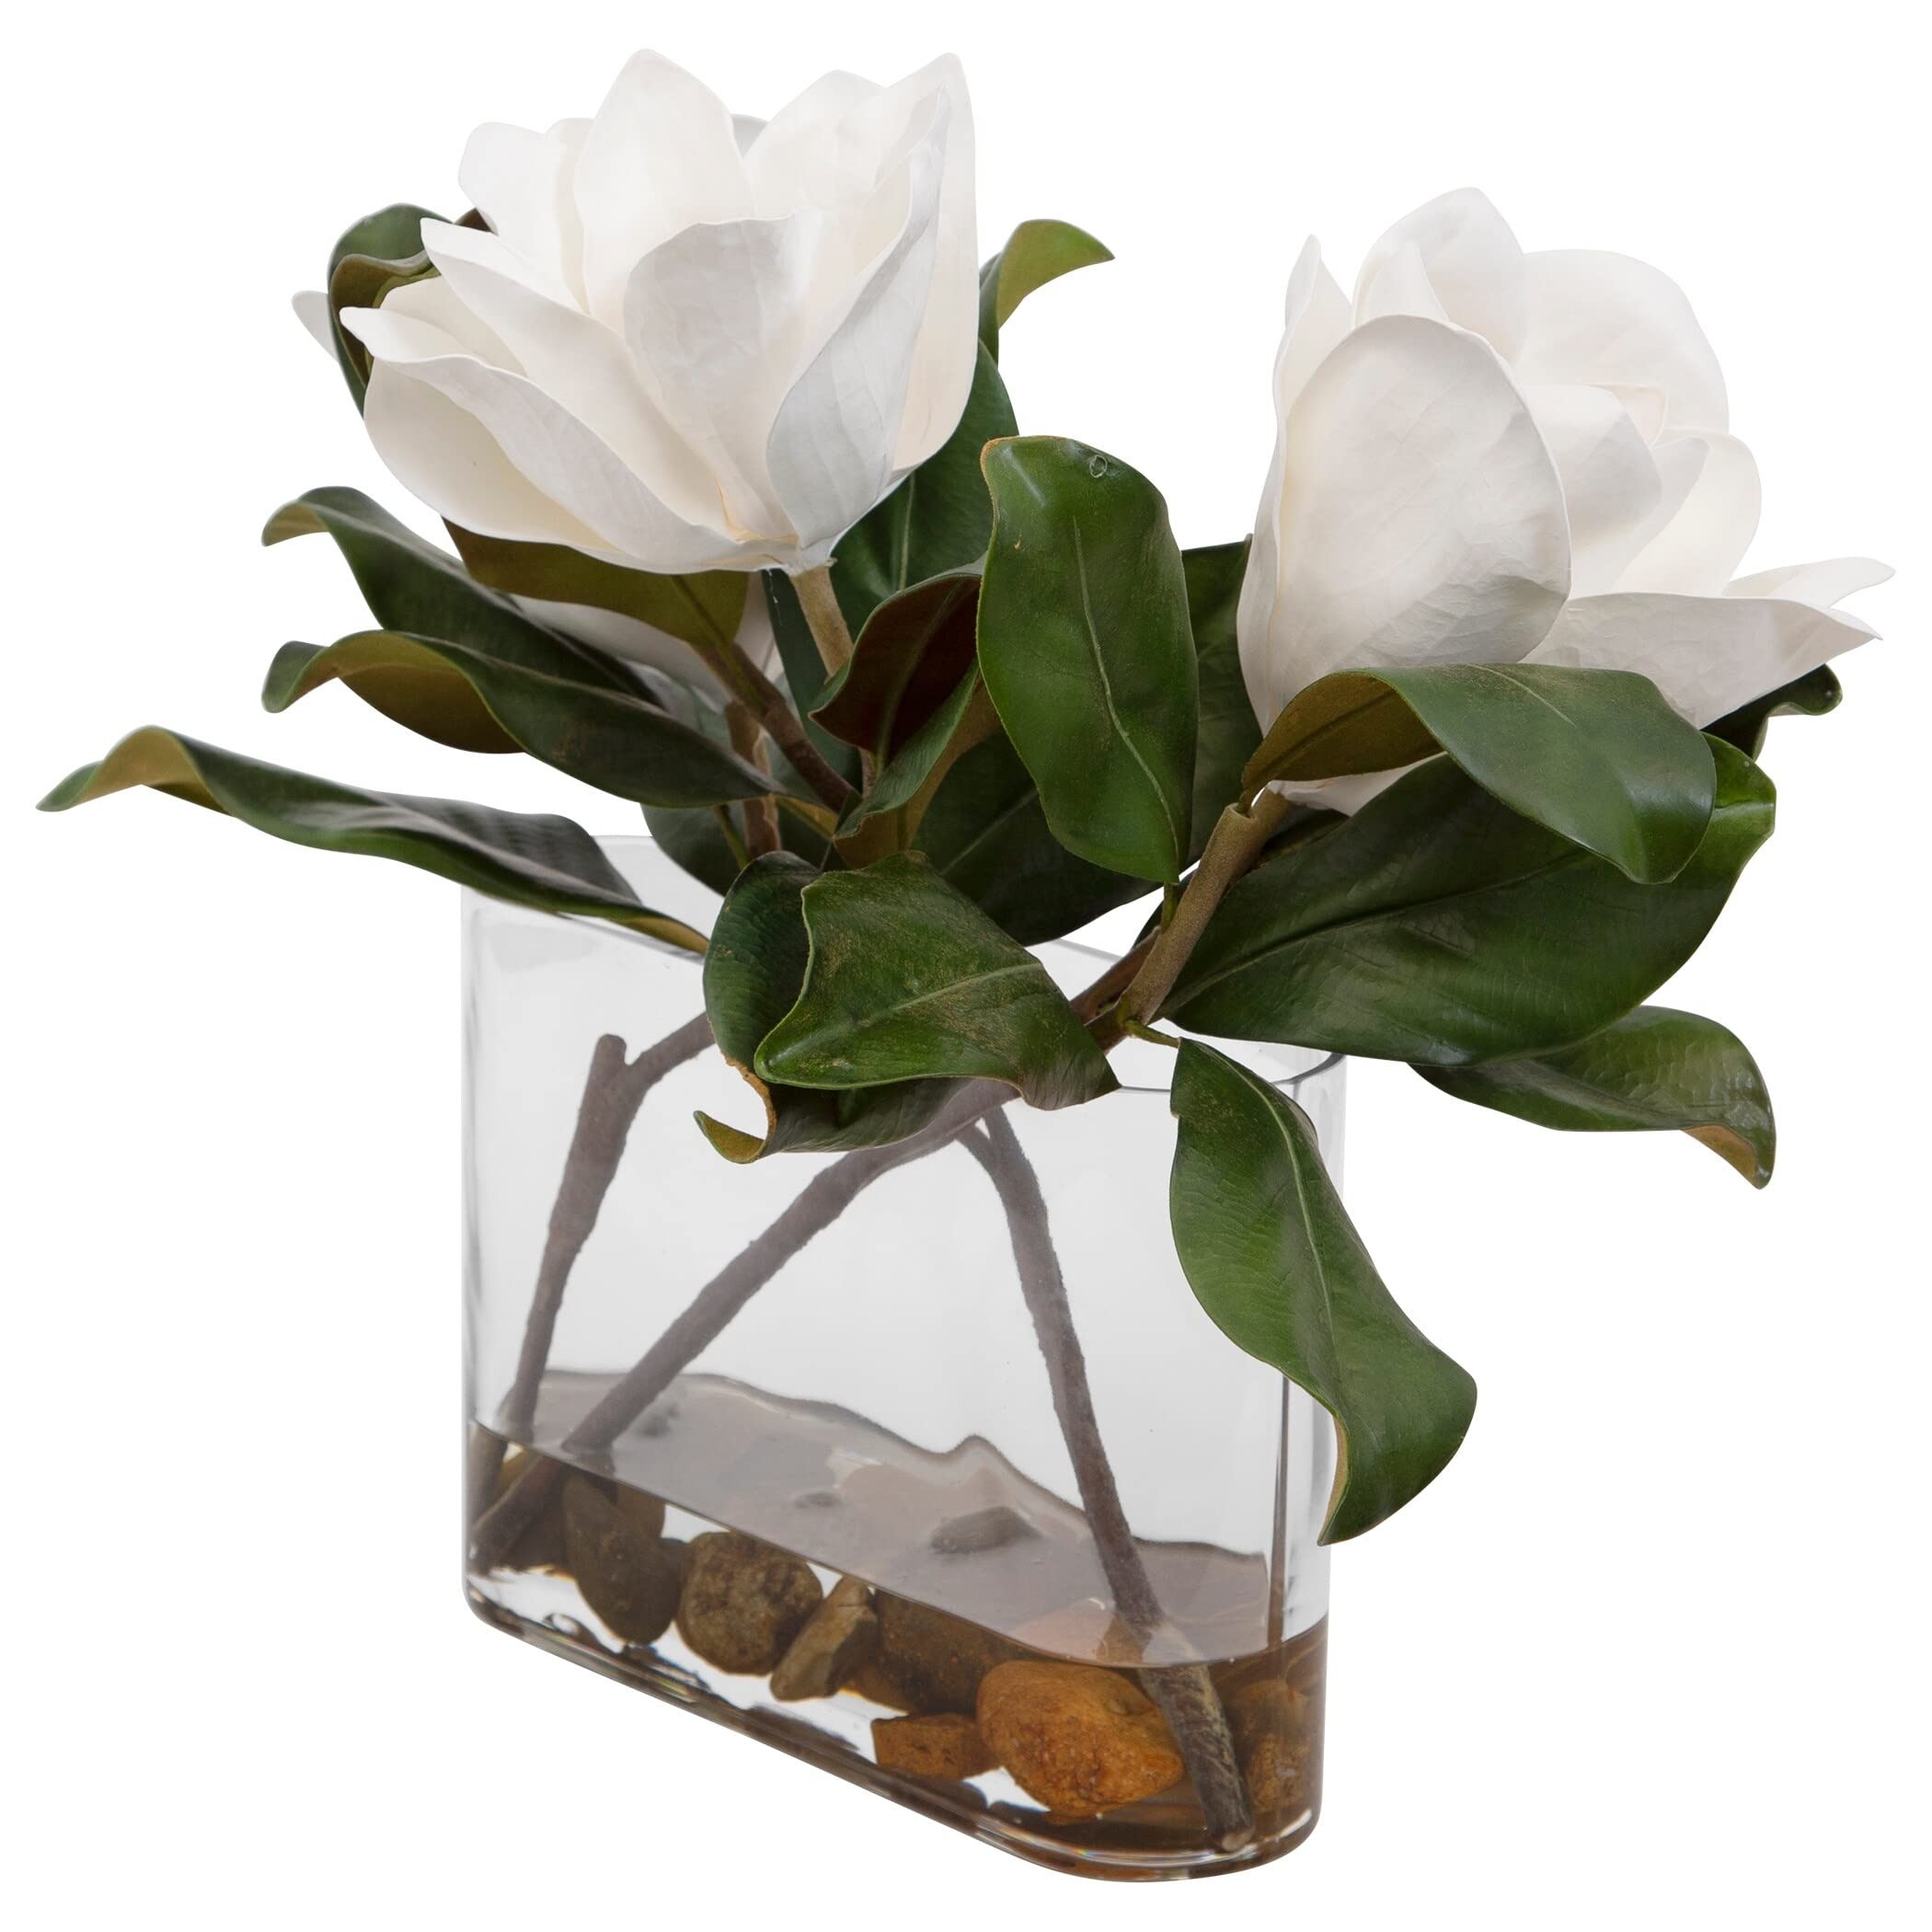
Item Name: Middleton Magnolia Centerpiece
Product Description: A trio of white magnolia blooms are placed in a clear glass vase with faux water and natural river stones. Dimensions: 17 W X 16 H X 7 D (in) Weight: 9 Ship Via: Small Parcel UPC Number: 792977601860 Availability (West Coast): AVAIL: JUN 06, 2023
Value: nan
Unit: None

Price: 216.88